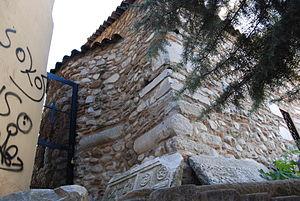
La Métropole de Dráma est un évêché du Patriarcat œcuménique de Constantinople, provisoirement autorisé à participer à la vie synodale de l'Église orthodoxe grecque. Son siège est à Dráma en Grèce, dans la région de Macédoine orientale. Son ressort s'étend sur la moitié orientale du district régional de Dráma, laissant la moitié septentrionale et occidentale à la Métropole de Zichni et Névrokopion.